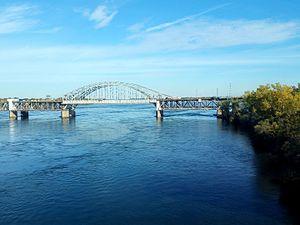
Cet article traite des événements qui se sont produits durant l'année 1934 au Québec.